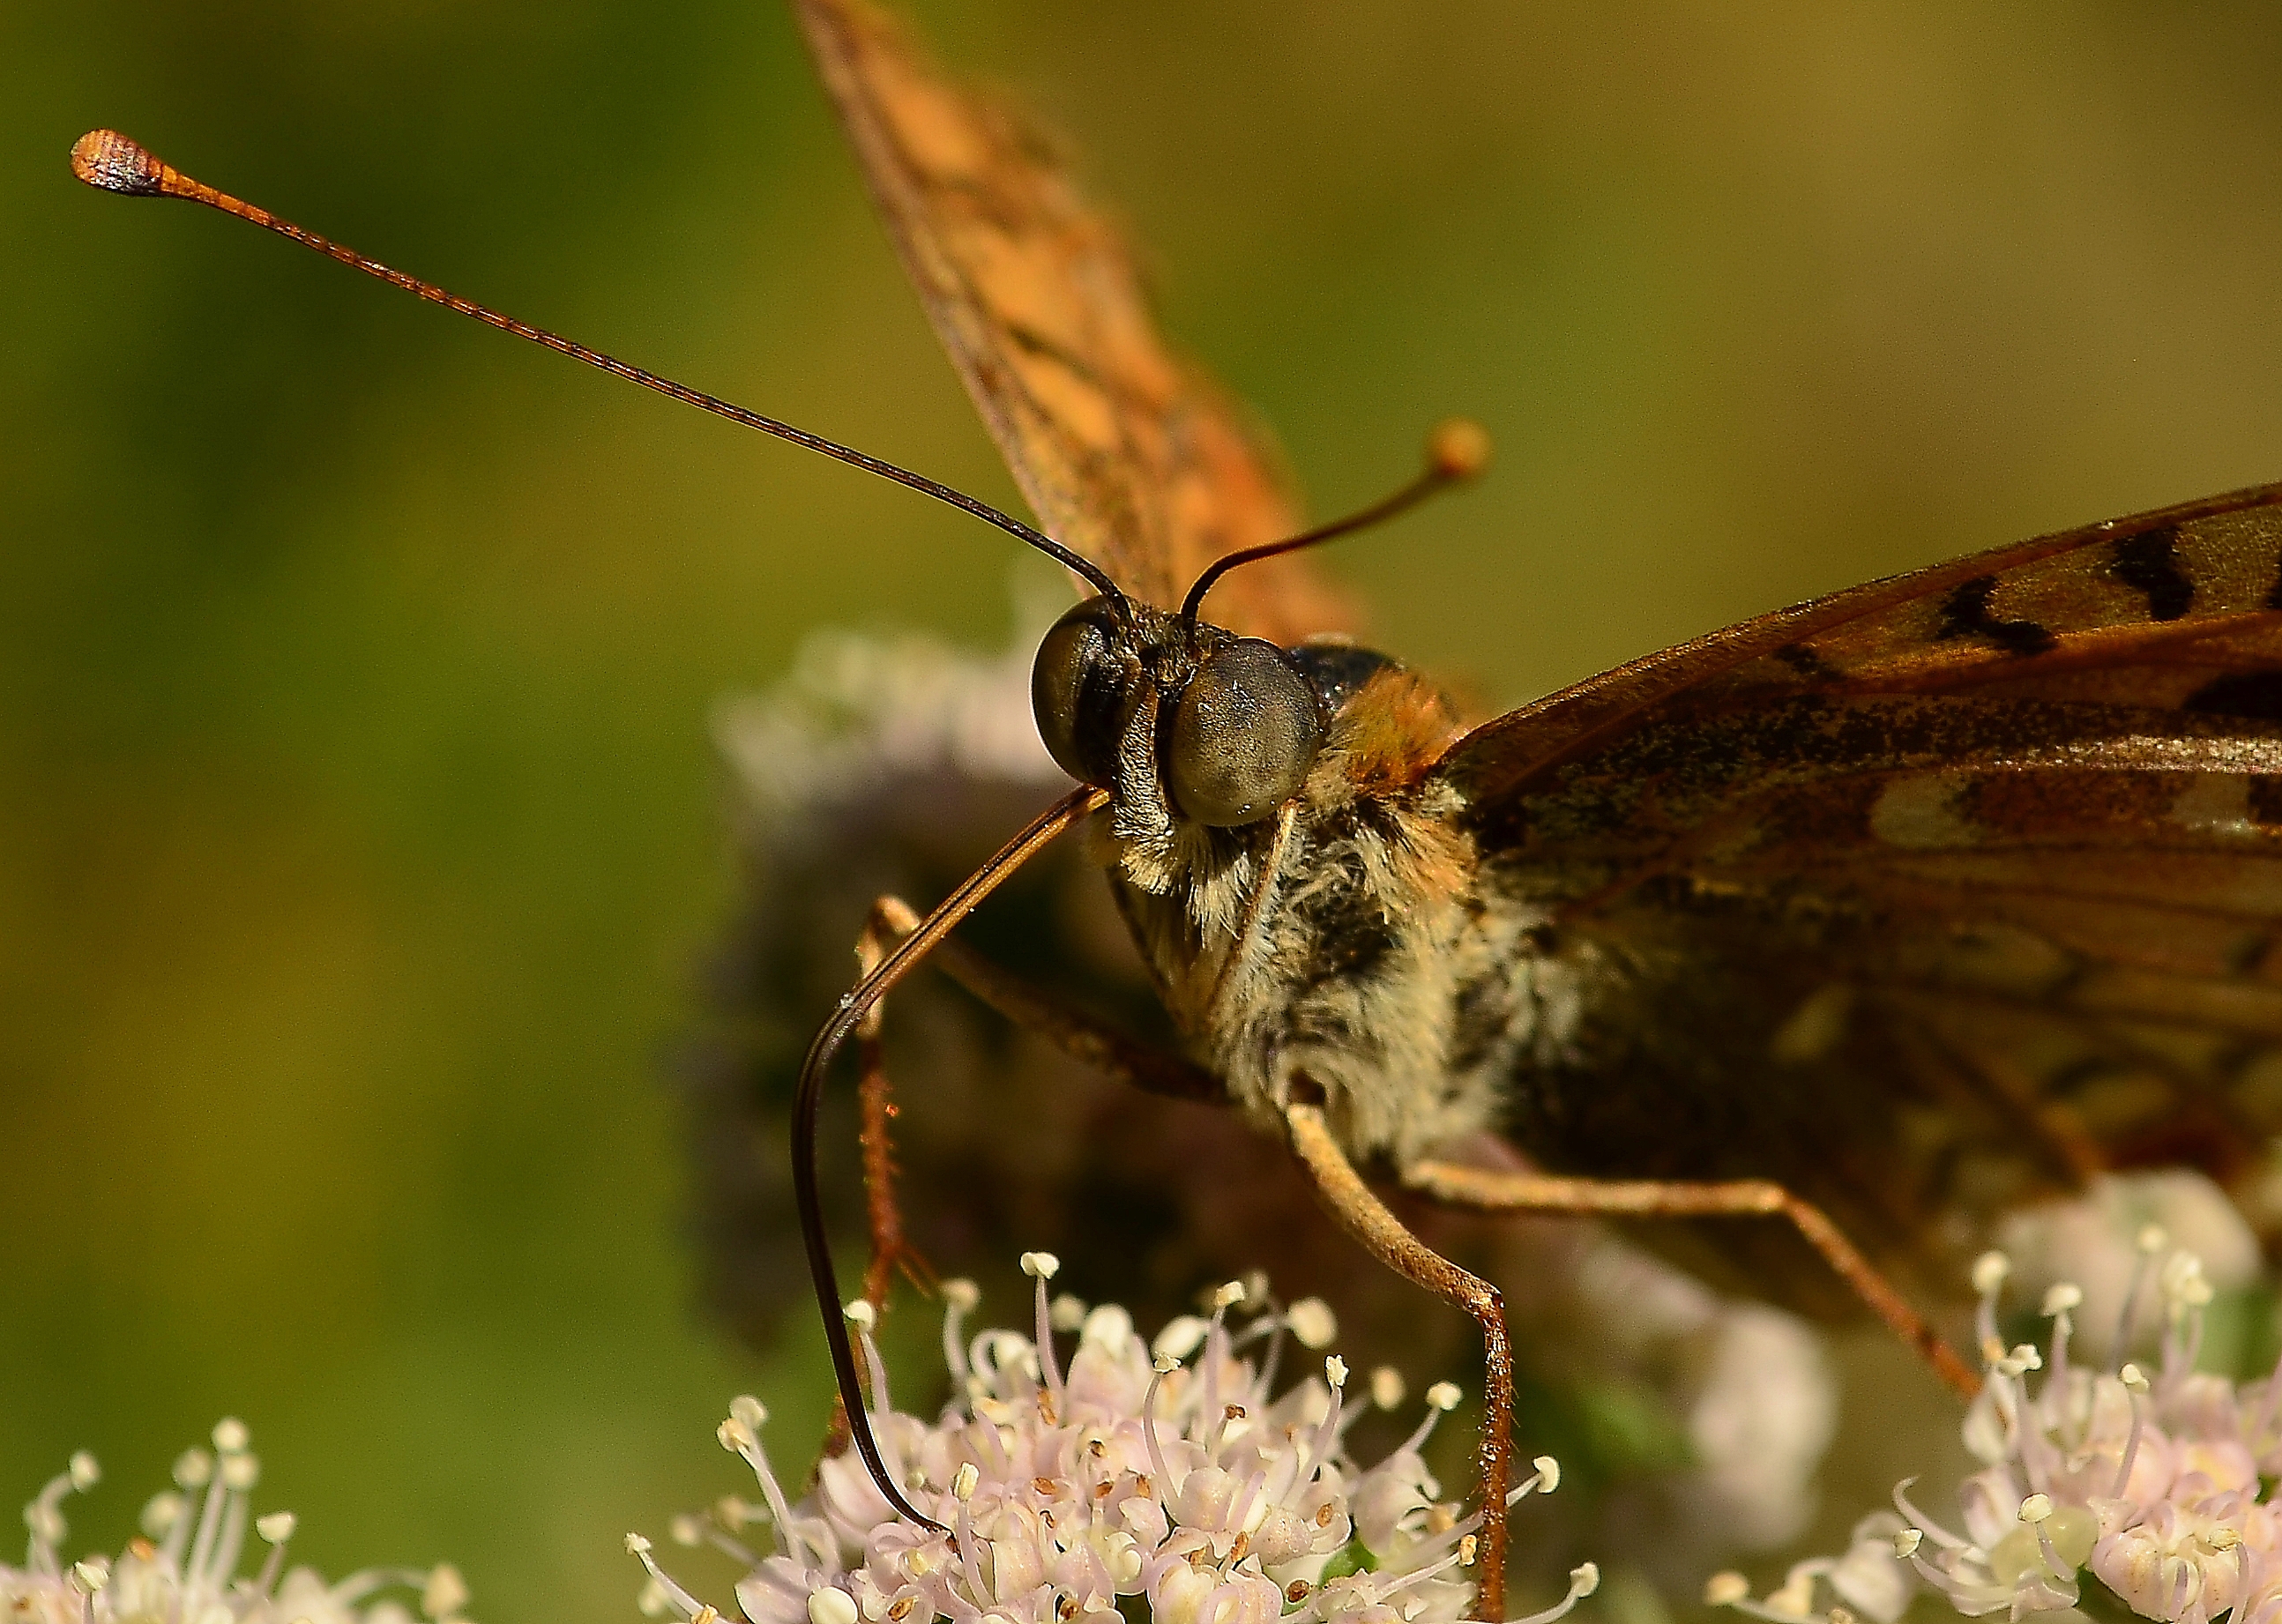
nature, photography, flower, fly, wildlife, insect, macro, fauna, invertebrate, close up, animals, naturaleza, nectar, ggl1, animales, mariposas, nikond5100, bolvoreta, macro photography, arthropod, moths and butterflies